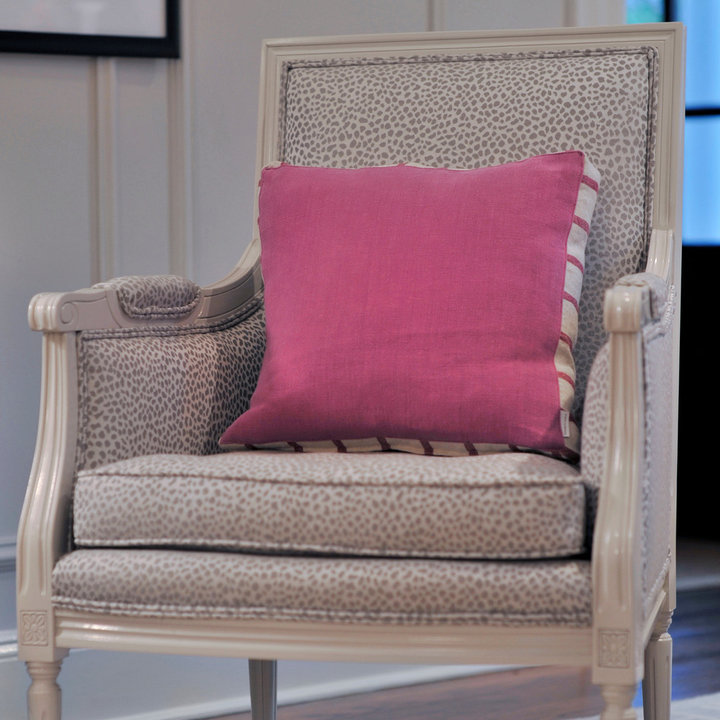
Style: Glamour